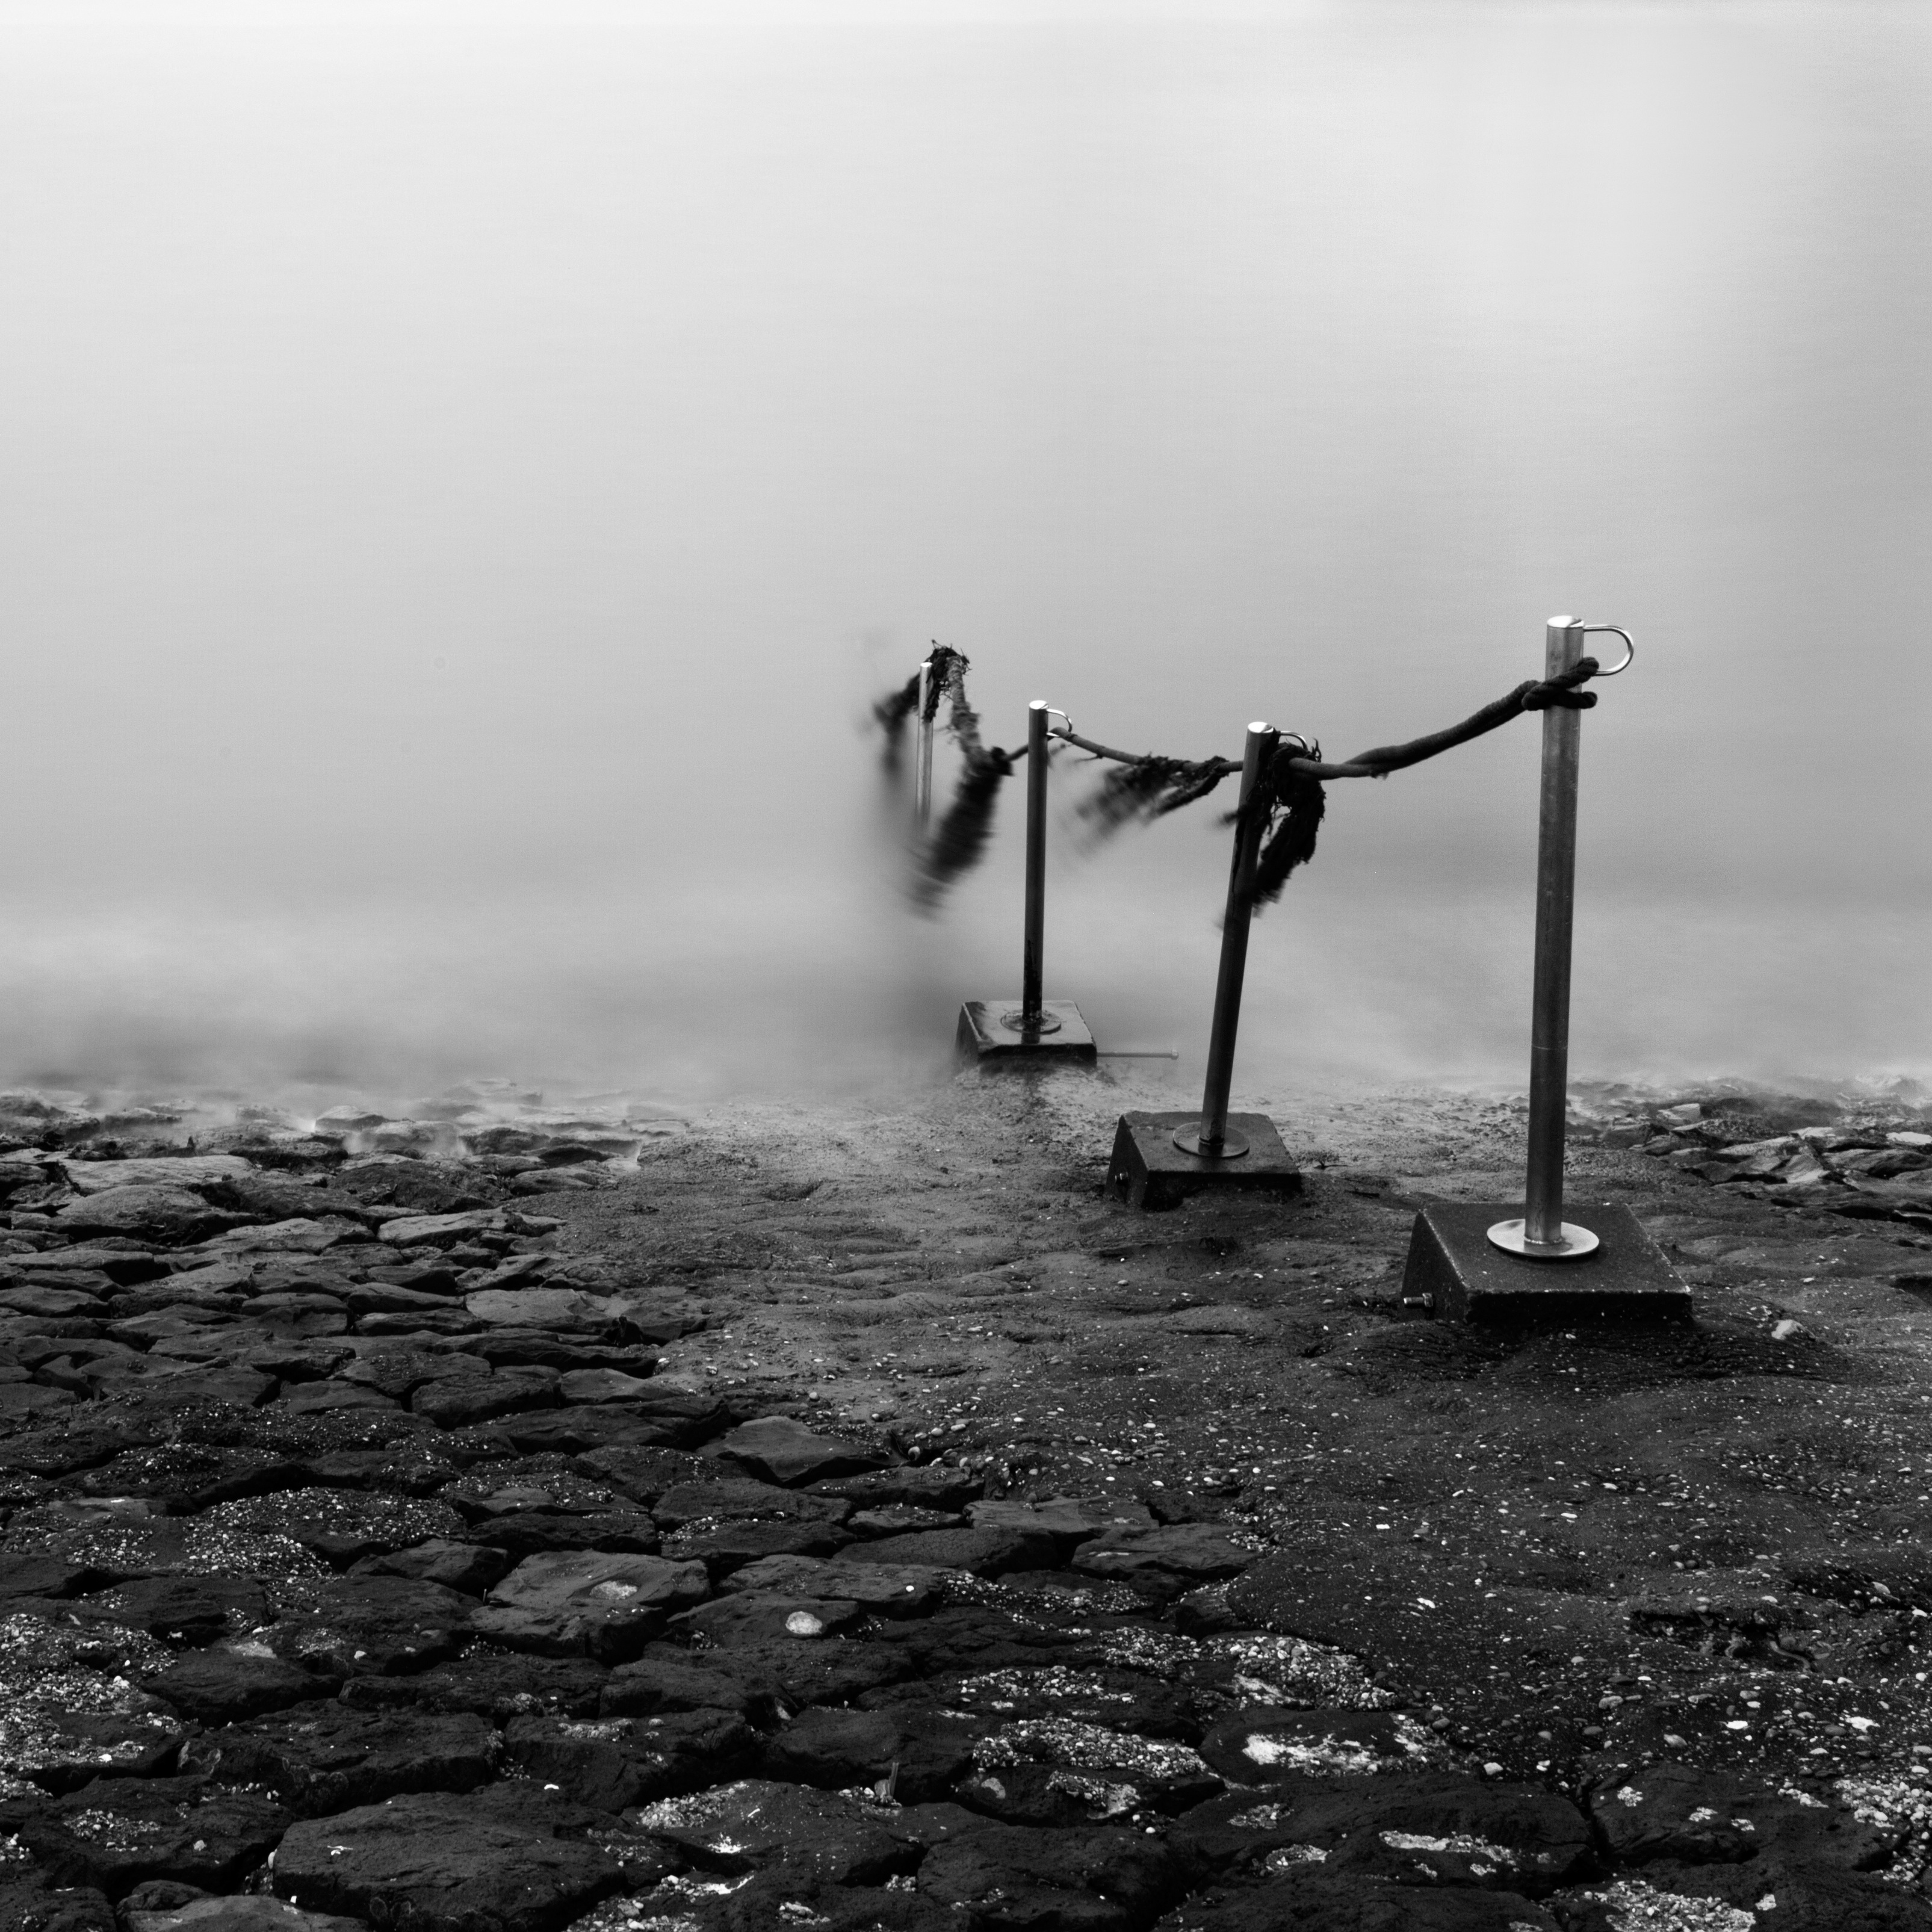
sea, coast, water, rock, ocean, horizon, black and white, fog, white, photography, morning, wave, wind, weather, darkness, black, monochrome, photograph, shape, monochrome photography, atmospheric phenomenon